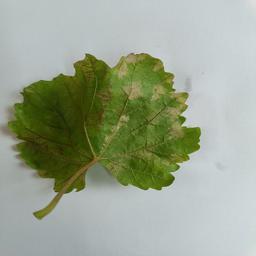
Label: Downy Mildew